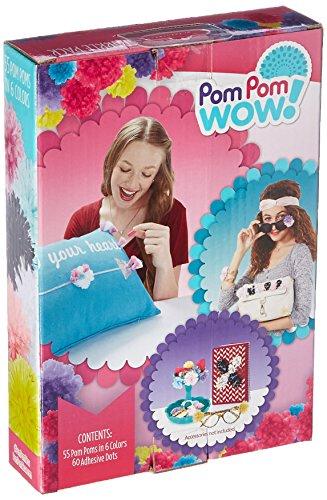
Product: Pom Pom Wow! - Sparkle Pack
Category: Toys & Games | Arts & Crafts
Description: Add a little sparkle to your world with the Pom Pom Wow Sparkle Pack.
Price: $4.50
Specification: ProductDimensions:1.5x5.5x0.5inches|ItemWeight:1.44ounces|ShippingWeight:2.08ounces(Viewshippingratesandpolicies)|DomesticShipping:ItemcanbeshippedwithinU.S.|InternationalShipping:ThisitemcanbeshippedtoselectcountriesoutsideoftheU.S.LearnMore|ASIN:B01ALL7T5G|Itemmodelnumber:48527|Manufacturerrecommendedage:36months-3years